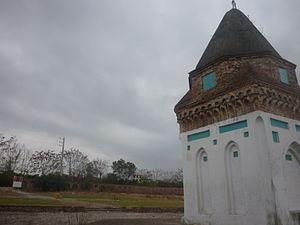
Amol est une ville au nord de l'Iran, dans la province du Mazandaran.